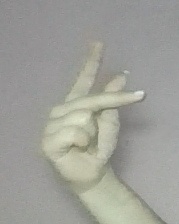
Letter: dha